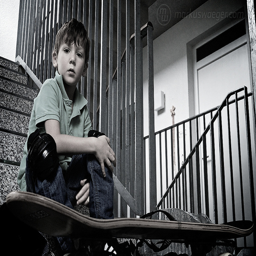
Young boy sitting on steps with his skateboard.
LITTLE BOY SITTING ON SOME STAIRS ALL BY HIMSELF
A boy sitting on steps next to a skateboard.
A boy is putting on knee pads in preparation of skateboarding.
A young boy sitting on steps with a skate board.